Iowa Falls Bridge

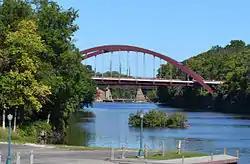
Replacement bridge over the Iowa River

The Iowa Falls Bridge, also known as the Oak Street Bridge, was a historic structure located in Iowa Falls, Iowa, United States. The span carried U.S. Route 65 over the Iowa River for . The through arch bridge was built by the Weldon Brothers Construction Co. of Iowa Falls in 1928 for $51,374.98. At the time it was completed the bridge was the longest arch span in the state of Iowa. It was listed on the National Register of Historic Places in 1998. The historic bridge was demolished and replaced in 2010.